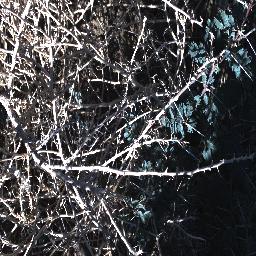
Label: prickly_acacia